Court of Flags Resort

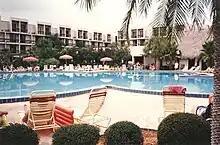
Court of Flags in 1989

The Court of Flags Resort was a resort located in Orlando, Florida, USA.